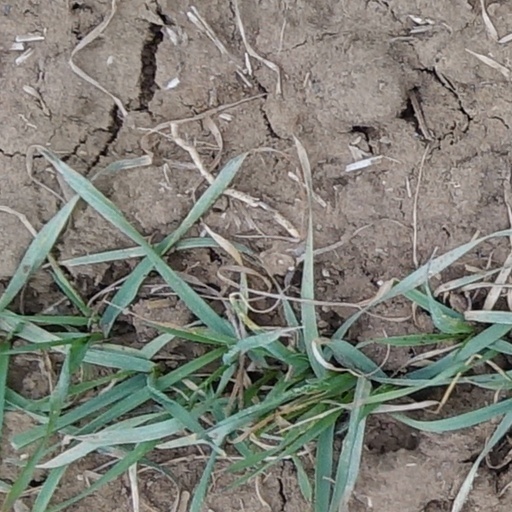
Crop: wheat